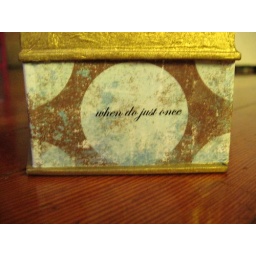
the notes he sees and sings aloud. but stuck beneath a paper cloud